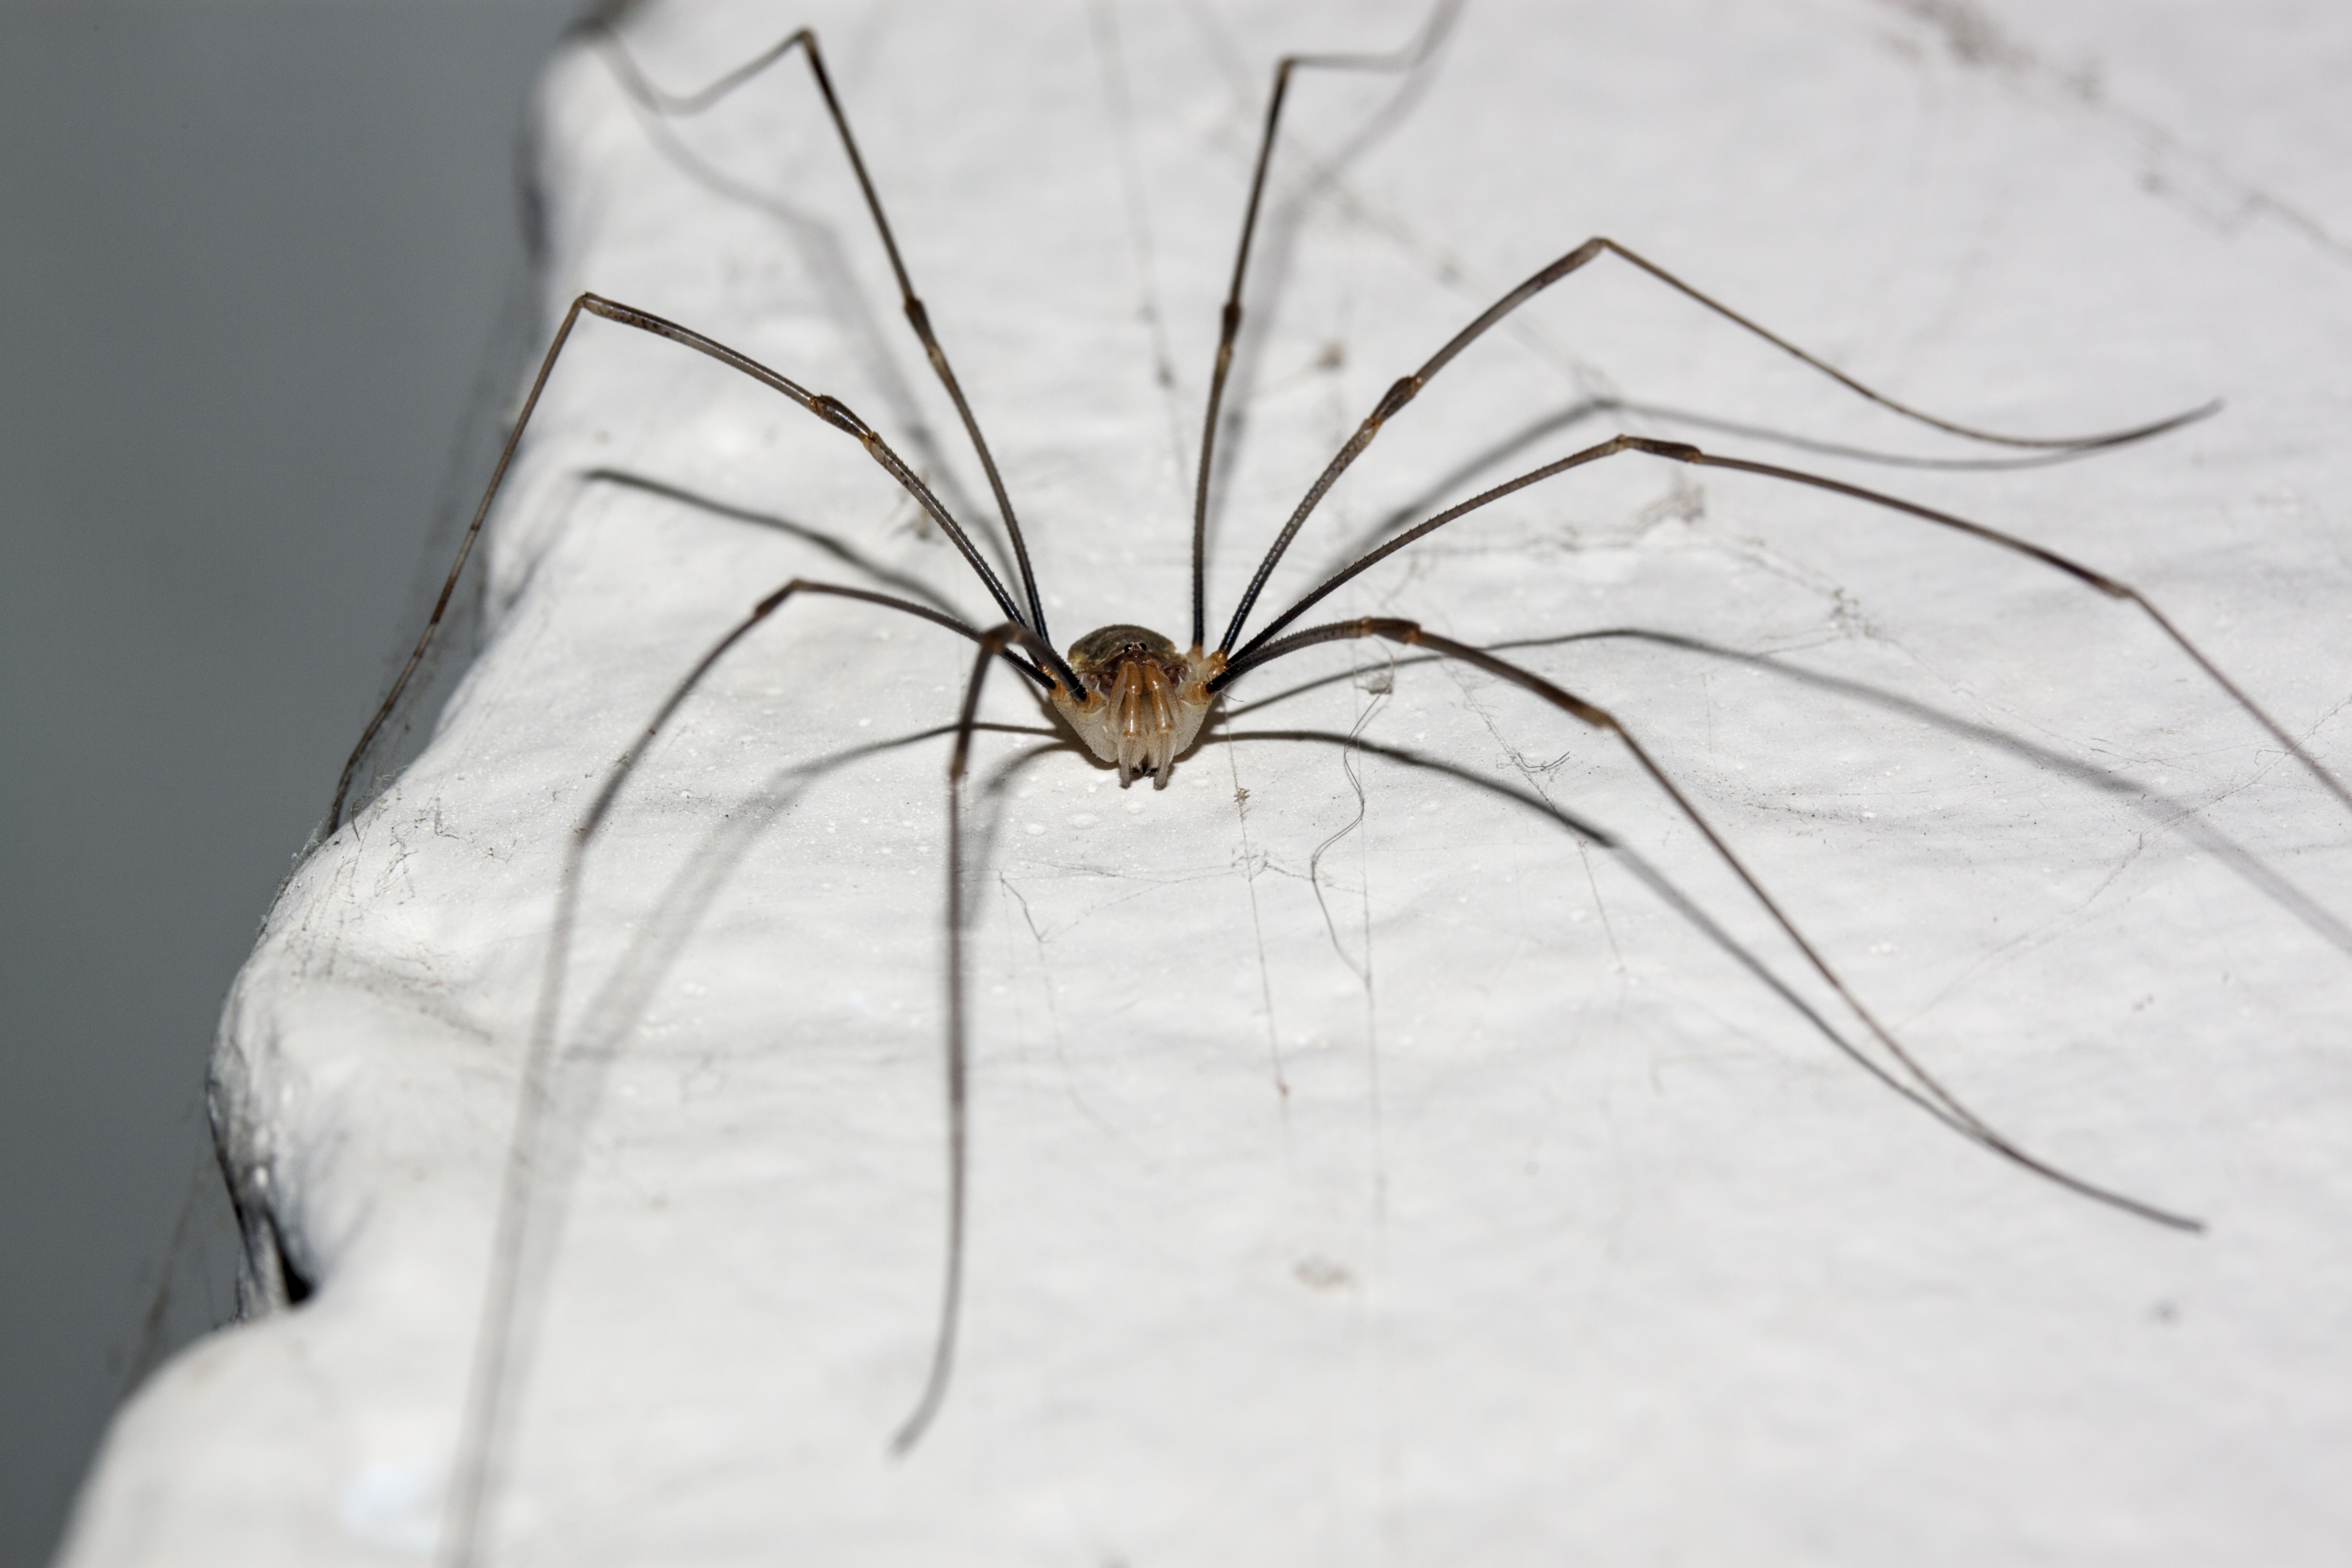
wing, insect, fauna, invertebrate, close up, spider, uk, arachnid, peterborough, macro photography, arthropod